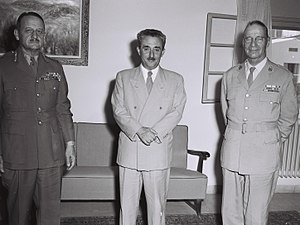
Vagn Bennike
Vagn Bennike var en dansk officer og modstandsmand, bror til Helge, Holger og Ove Bennike.